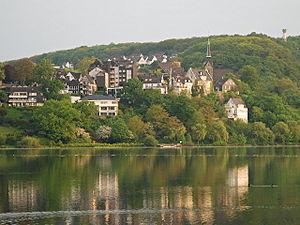
Wetter (Ruhr) est une ville d'Allemagne, située au centre du land de Rhénanie-du-Nord-Westphalie dans l'arrondissement de Ennepe-Ruhr.